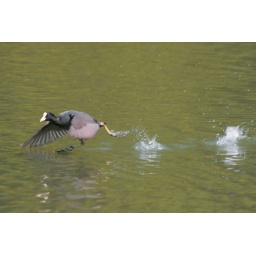
Male chasing another male who has intruded in to ' his ' patch of lake water